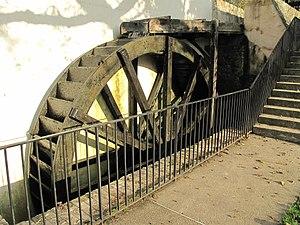
La roue du moulin Russon vue de profil, Bussy-Saint-Georges, Seine-et-Marne.
Une roue à augets, est une roue mue par la force de l'eau et constituée d'une succession de compartiments cloisonnés en forme d'auges appelés augets empêchant des pertes de liquide vers l'axe, comme c'est le cas pour les roues à aubes, et donnant ainsi plus de puissance à la force motrice du courant.
Le Moulin Russon est un moulin à eau ayant conservé tous ses mécanismes en activité. Il est situé « rue du lavoir » à Bussy-Saint-Georges, en Seine-et-Marne.